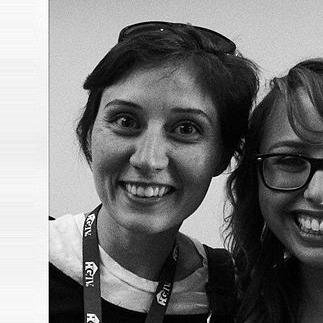
Age: 32